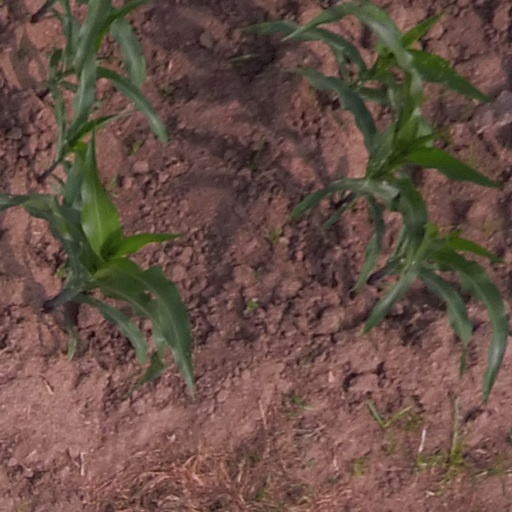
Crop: maize; corn